Historical reliability of the Gospels

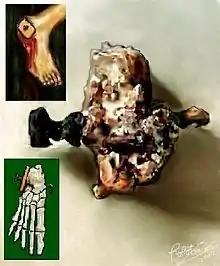
Skeletal remains of Jehohanan, 1st-century CE crucifixion victim from Givat HaMivtar in Jerusalem, with a nail still lodged inside the heel bone

Archaeological tools are very limited with respect to questions of existence of any specific individuals from the ancient past. According to Eric Cline, there is no direct archaeological evidence of the existence of a historical Jesus, any of the apostles, or the majority of people in antiquity. Bart Ehrman states that having no archeological evidence is not an argument for the non-existence of Jesus because we have no archaeological evidence from anyone else from Jesus's day either. Craig Evans notes that archaeologists have some indirect information on how Jesus' life might have been from archaeological finds from Nazareth, the High Priest Caiaphas' ossuary, numerous synagogue buildings, and Jehohanan, a crucified victim who had a Jewish burial after execution. Archeological findings from Nazareth refute claims by mythicists that Nazareth did not exist in the 1st century and also give credibility to brief passages in the Gospels on Jesus' time in Nazareth, his father's trade, and connection to places in Judea. Archaeologists have uncovered a site in Capernaum which is traditionally believed, with "no definitive proof" and based only upon circumstantial evidence, to have been the House of Peter, and which may thus possibly have housed Jesus. Some of the places mentioned in the gospels have been verified by archaeological evidence, such as the Pool of Bethesda, the Pool of Siloam, and the Temple Mount platform extension by King Herod. A mosaic from a third-century church in Megiddo mentions Jesus. A geological study based on sediments near the Dead Sea indicate that an earthquake occurred around 31 AD ± 5 years, which plausibly coincides with the earthquake reported by Matthew 27 near the time of the crucifixion of Christ. A statistical study of name frequency in the Gospels and Acts corresponded well with a population name distribution database from 330 BC - 200 AD and the works of Josephus, but did not fit well with ancient fictional works.